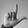
ASL letter: L